Adad-nirari I

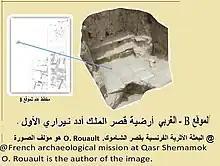
remains of a palace built by Adad-nirari I. in Qasr Shemamok hill in Erbil

In 2018, inscriptions were discovered at Qasr Shemamok on four brick molds referring to the celebration of building a palace by the Assyrian king Adad-nirari I (1308-1275 BC) in Kilizu.